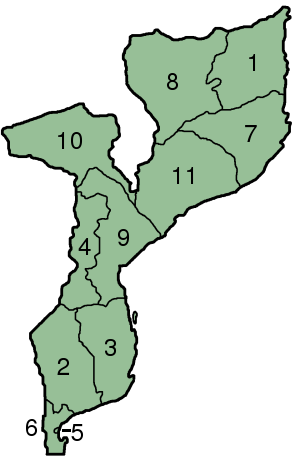
Mozambique / Politik / Administrativ inddeling
Kort over Mozambique med provinserne nummereret.
Mozambique er et land i det sydøstlige Afrika omkranset af Det Indiske Ocean mod øst, Tanzania mod nord, Malawi og Zambia mod nordvest, Zimbabwe mod vest og Swaziland og Sydafrika mod sydvest. Det er adskilt fra Madagaskar af Mozambique-kanalen mod øst. Hovedstaden og den største by er Maputo.